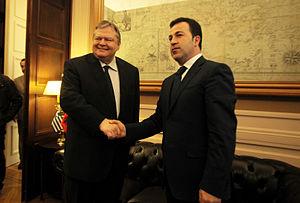
Niko Peleshi, né le 11 novembre 1970 à Korçë, est un homme politique albanais membre du Parti socialiste d'Albanie.